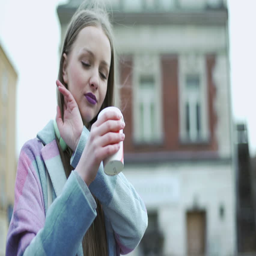
pretty girl sitting on the square and drinking coffee